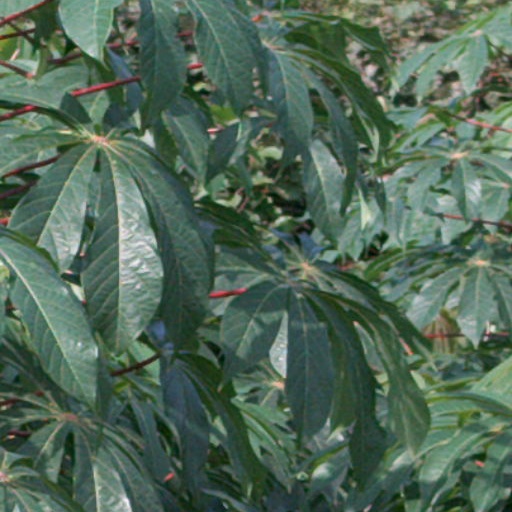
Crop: cassava